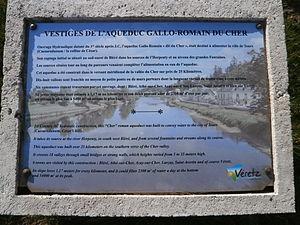
Plaque explicative apposée à proximité des vestiges exposés de l'aqueduc à Véretz
L’aqueduc de Fontenay, parfois appelé aqueduc du Cher, est un aqueduc, en grande partie souterrain, qui participait selon toute vraisemblance à l’approvisionnement en eau de la ville antique de Caesarodunum, devenue Tours, aux côtés de sources, de puits et d'un autre aqueduc intra muros. Il doit son nom le plus usuel au lieu-dit proche de Bléré où se situait son point de départ, à environ 25 km à l'est sud-est de Tours, à proximité d'une source principale ; la nappe phréatique dont elle est issue est toujours exploitée au XXIᵉ siècle. Il recevait également, tout au long de son parcours, le tribut de plusieurs sources de moindre importance.